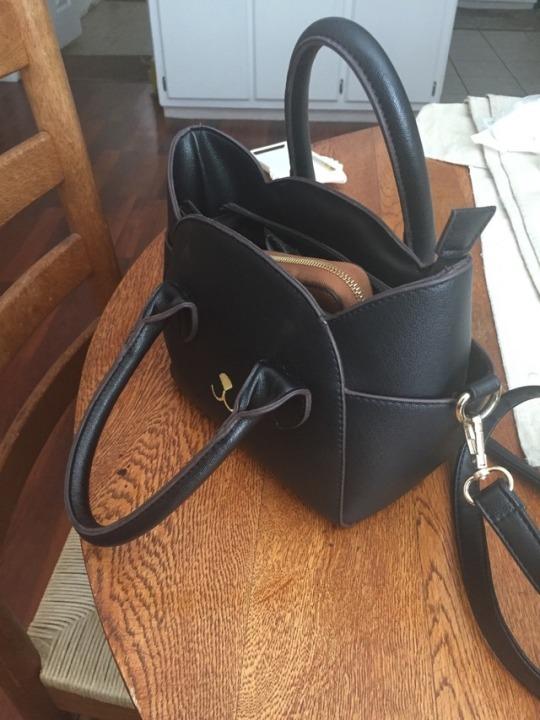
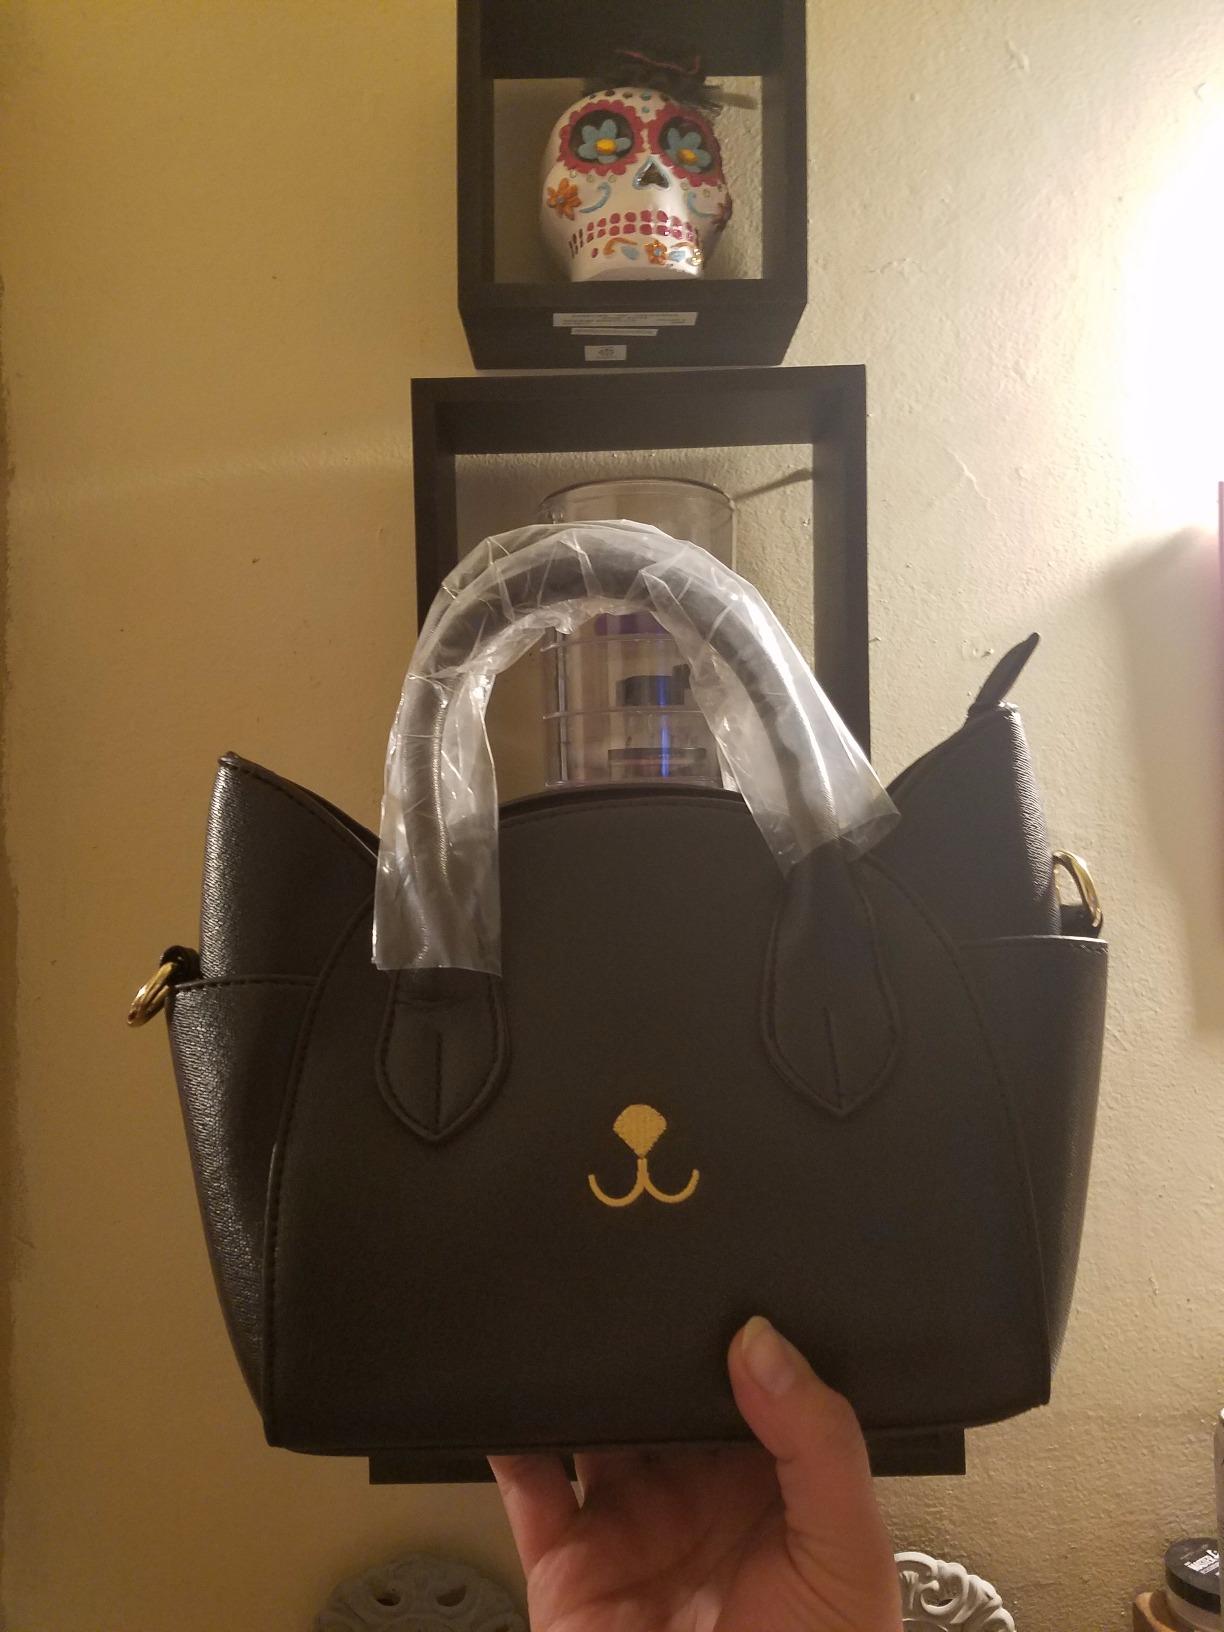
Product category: accessories_handbag
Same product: yes